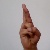
The image shows a hand gesture representing the letter 'R' in Indian Sign Language.